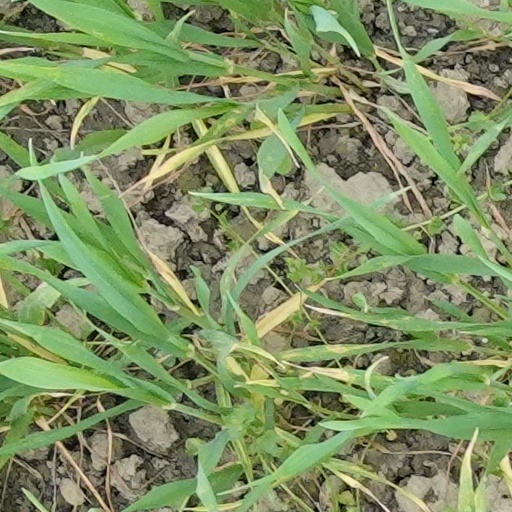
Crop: wheat